Gagnoa Department

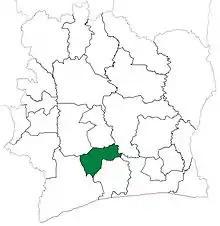
Gagnoa Department upon its creation in 1969. It kept these boundaries until 1980, but other departments began to be divided in 1974.

Gagnoa Department was created in 1969 as one of the 24 new departments that were created to take the place of the six departments that were being abolished. It was created from territory that was formerly part of Centre-Ouest Department. Using current boundaries as a reference, from 1969 to 1980 the department occupied the same territory as Gôh Region.